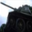
Label: tank